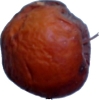
Label: apples